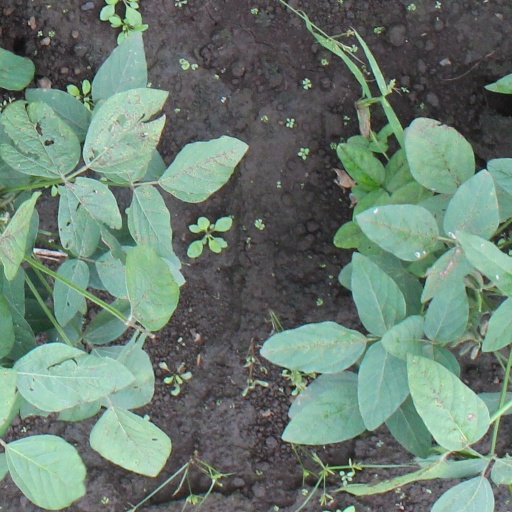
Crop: soybean